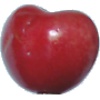
Label: Cherry 2